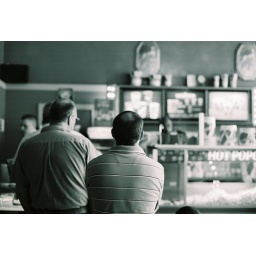
at the paramount theater in kankakee. the paramount has been standing here since 1931, a true relic of the golden ages of cinema.